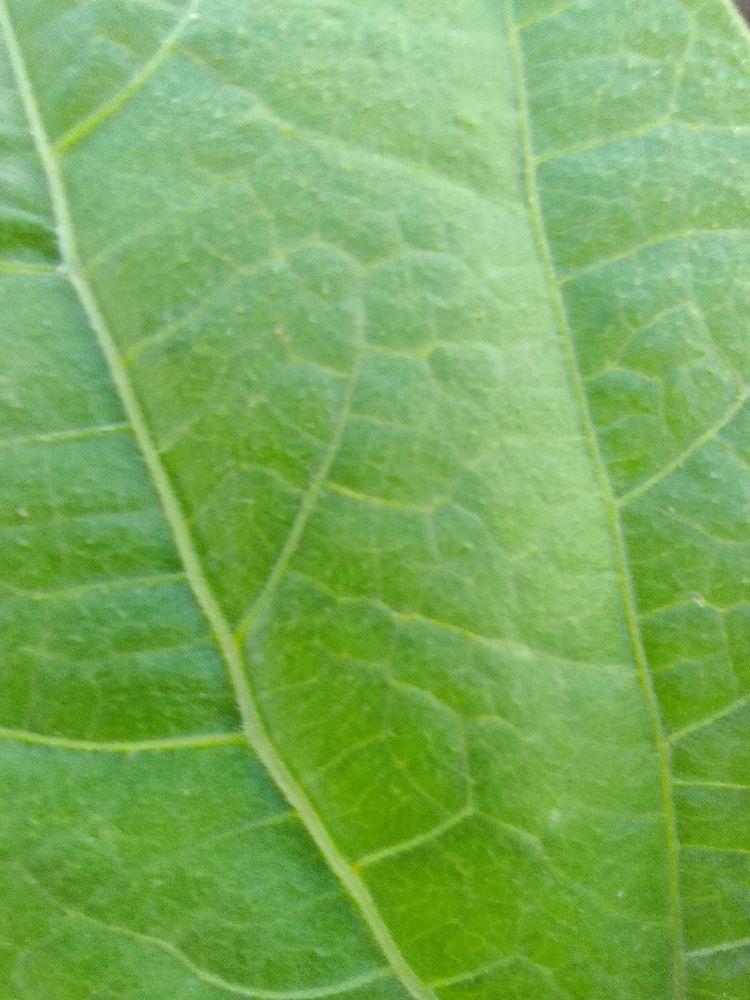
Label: healthy